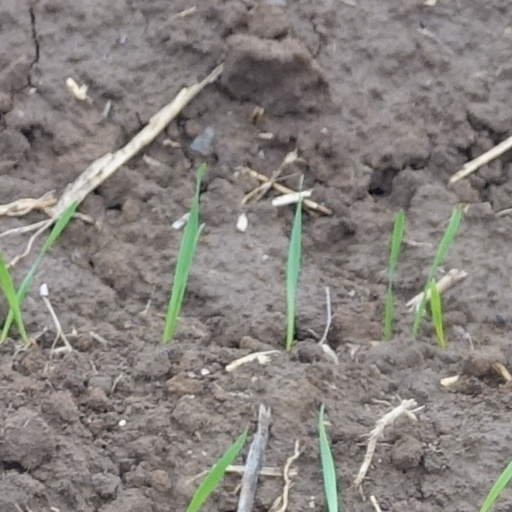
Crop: wheat